Saint Peter, Barbados

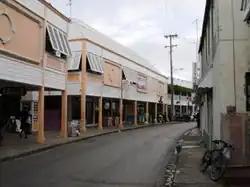
Speightstown, the second largest settlement on the island.

The area of Speightstown was the first major port and commercial centre of Barbados. The city is named after William Speight, a member of Barbados' first Assembly during the colonial years, and the former owner of the land on which the city arose. It has a long and colorful history reaching back to the 17th century when it served as one of the main ports connecting the island with the “mother country,” England. Back then Speightstown was sometimes called “Little Bristol” because of these trading connections with Bristol in England. This little village was the port that Admiral Ayscue could not take when he was dispatched by Cromwell to quell the insurrection in Barbados in 1649. The Barbadians were loyal to Charles I, and would not accept Oliver Cromwell as their protector. For six months Ayscue was unable to land in Barbados, and concentrated attacks on Speightstown were repelled by the small forts along the shore. The tiny island was landed only with the help of a defector who led Ayscue and his men to land at Oistins where they met with representatives of the island and signed what has become known as the Charter of Barbados. Signed in 1652, the agreement gave Barbados rights and privileges unheard of on any other island. In particular it guaranteed that Barbados could not be taxed without the consent of a Barbados General Assembly. Many historic buildings dating from colonial times, including Arlington House, still remain standing in the town and can be seen mostly along Queen Street, Church Street and Orange Street. Speightstown saw a lot of activity during the reign of the sugar industry and the day of the slave trade. Many slaves would have passed through this town, even if they were to be shipped on further to other islands or America.